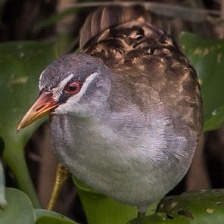
Species: WHITE BROWED CRAKE
Scientific name: AMAURORNIS CINEREA